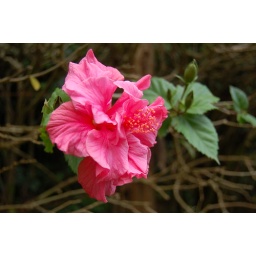
a beautiful flower on the road right by lizzie's house.